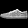
Label: Sneaker